Religion in Europe

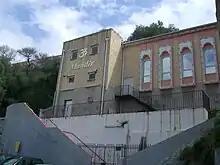
Mandir in Gibraltar.

The Roman polytheism also known as Religio Romana ("Roman religion") in Latin or the Roman Way to the Gods (in Italian 'Via romana agli Déi') is alive in small communities and loosely related organizations, mainly in Italy.